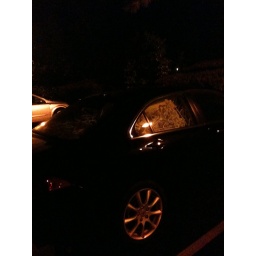
A car in the parking lot was filled to busting with plastic hangers.